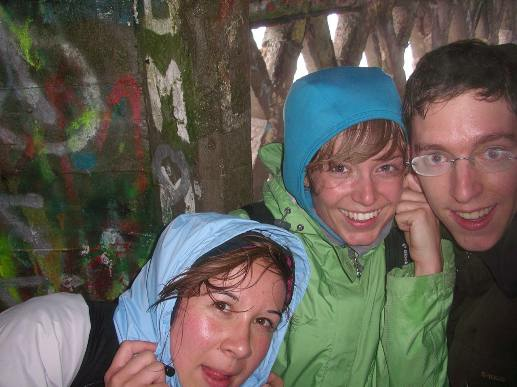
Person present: Yes